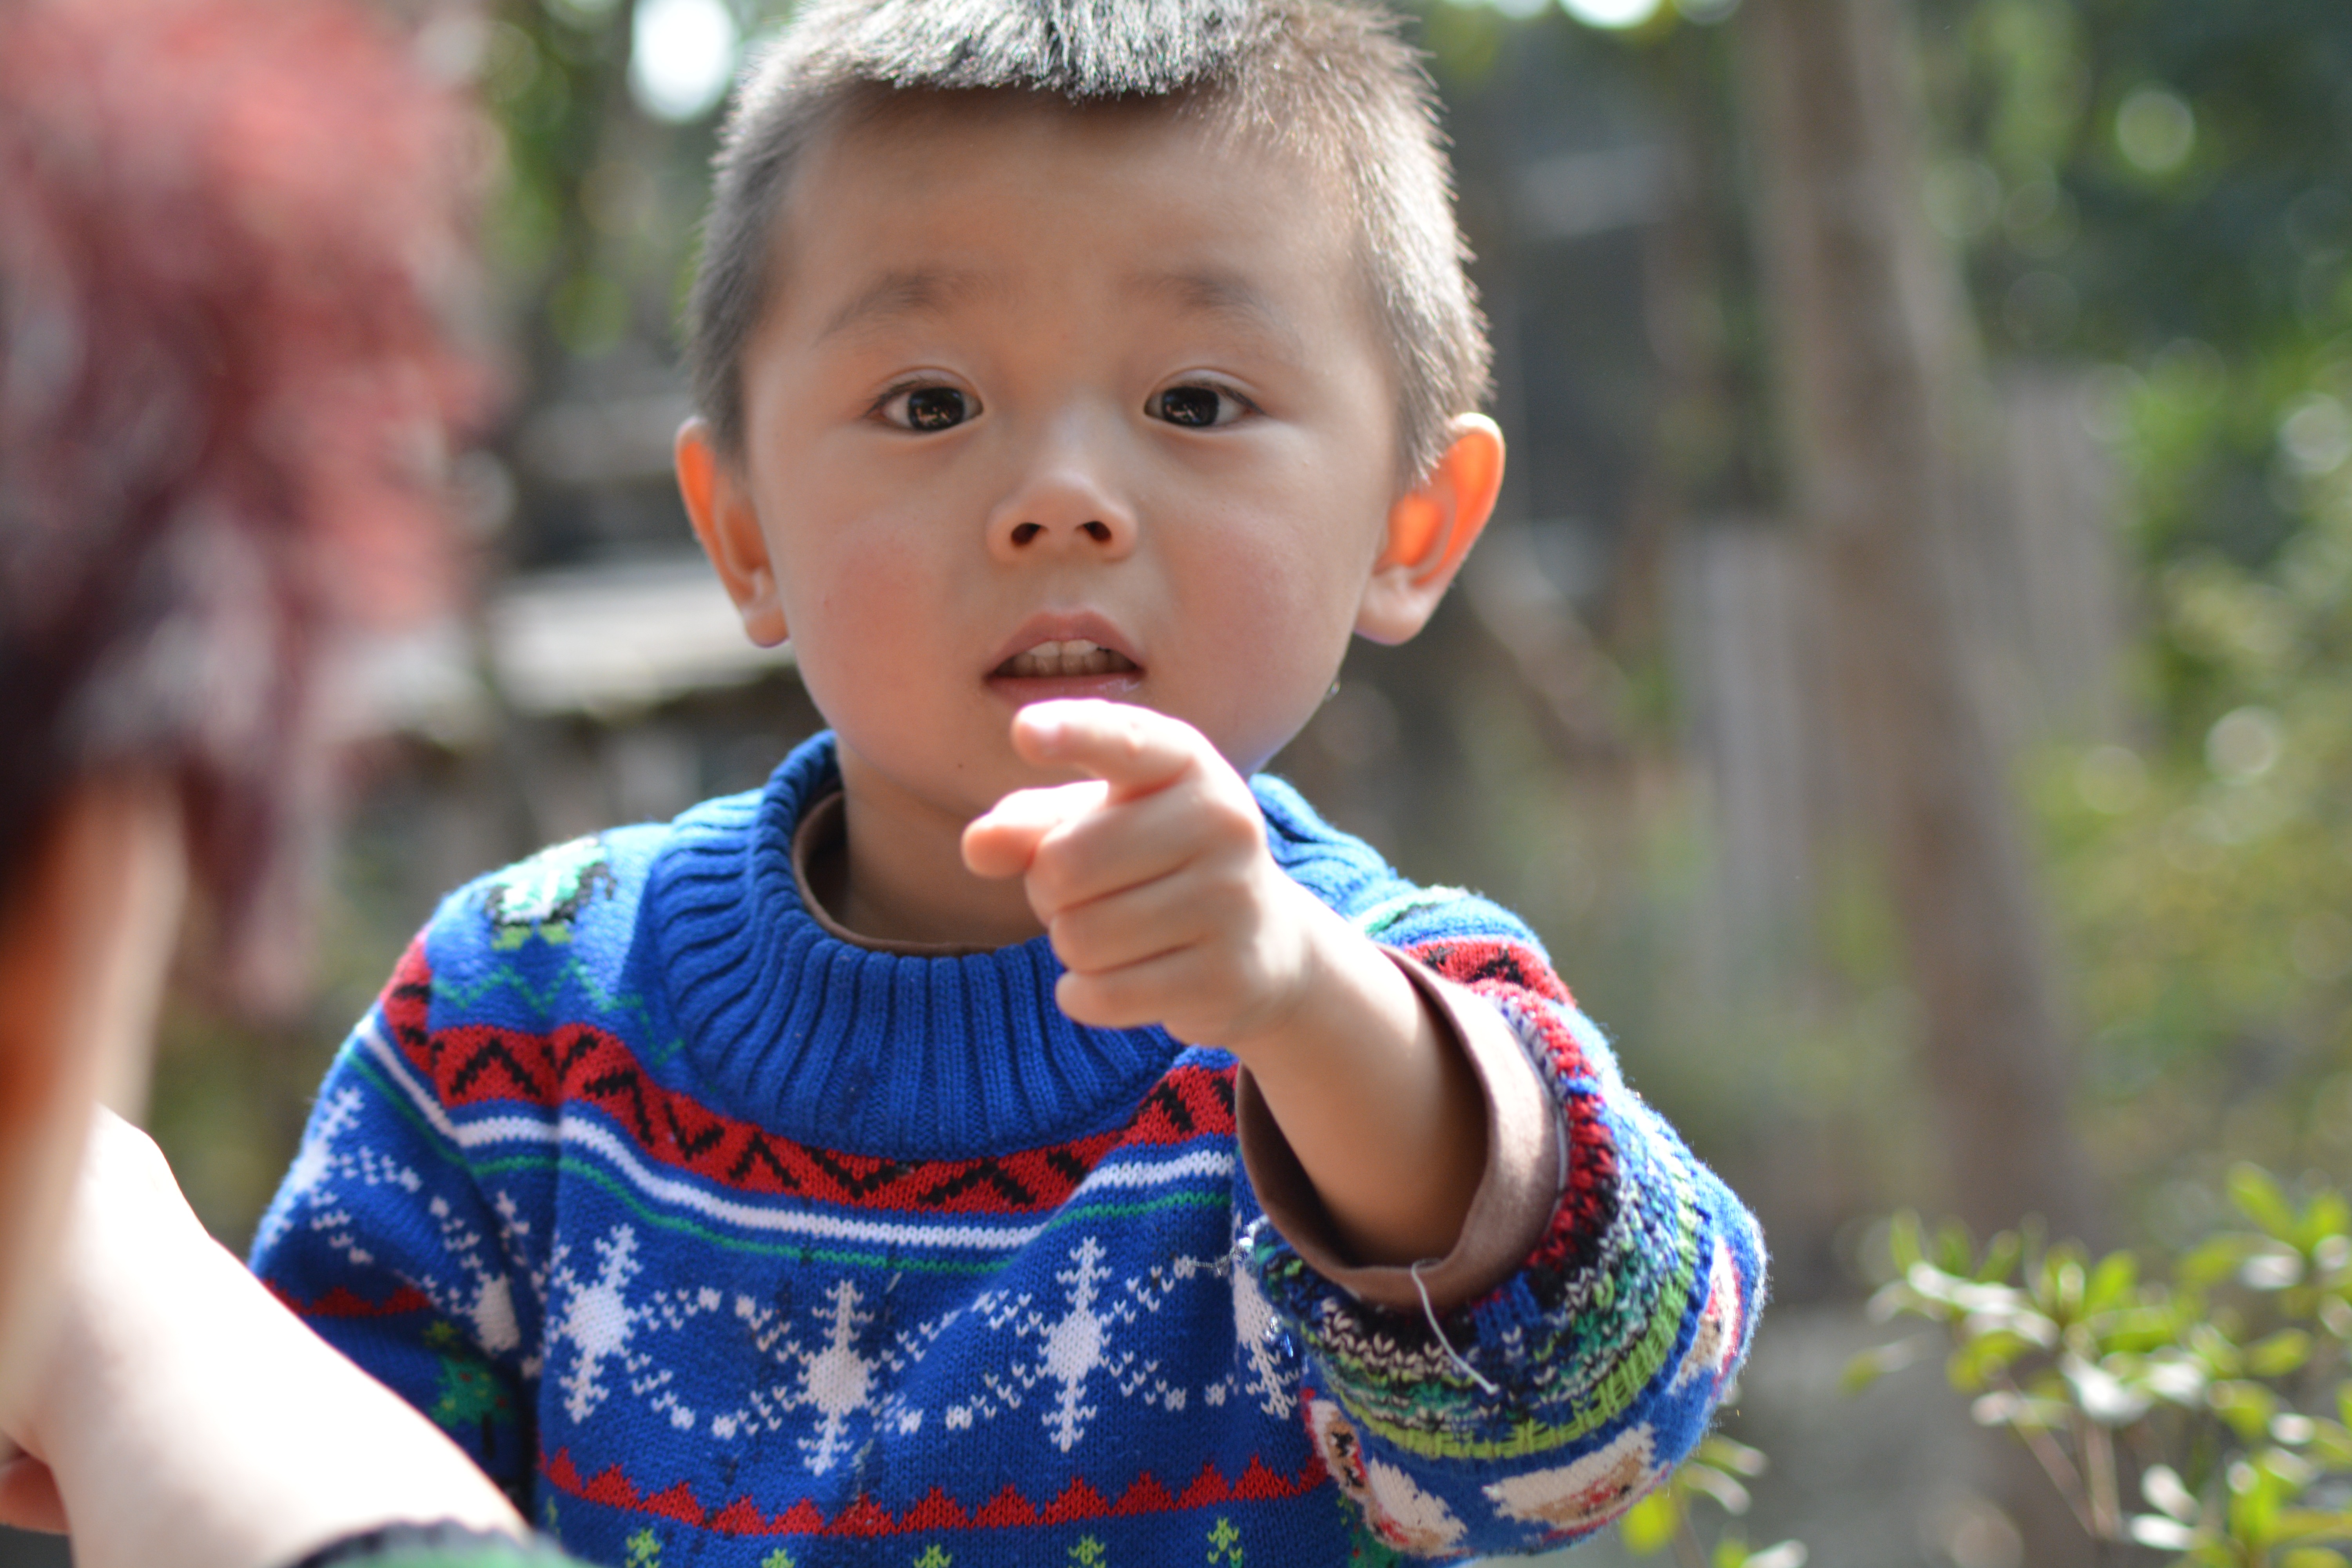
person, people, play, child, facial expression, smile, infant, toddler